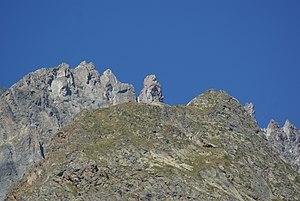
Le mont Brouillard est un sommet culminant à 4 069 m d'altitude qui se situe dans le massif du Mont-Blanc. Il est situé en Vallée d'Aoste, en Italie. Son accès se fait par le refuge Monzino. On peut passer par ce sommet pour effectuer l'ascension du mont Blanc.